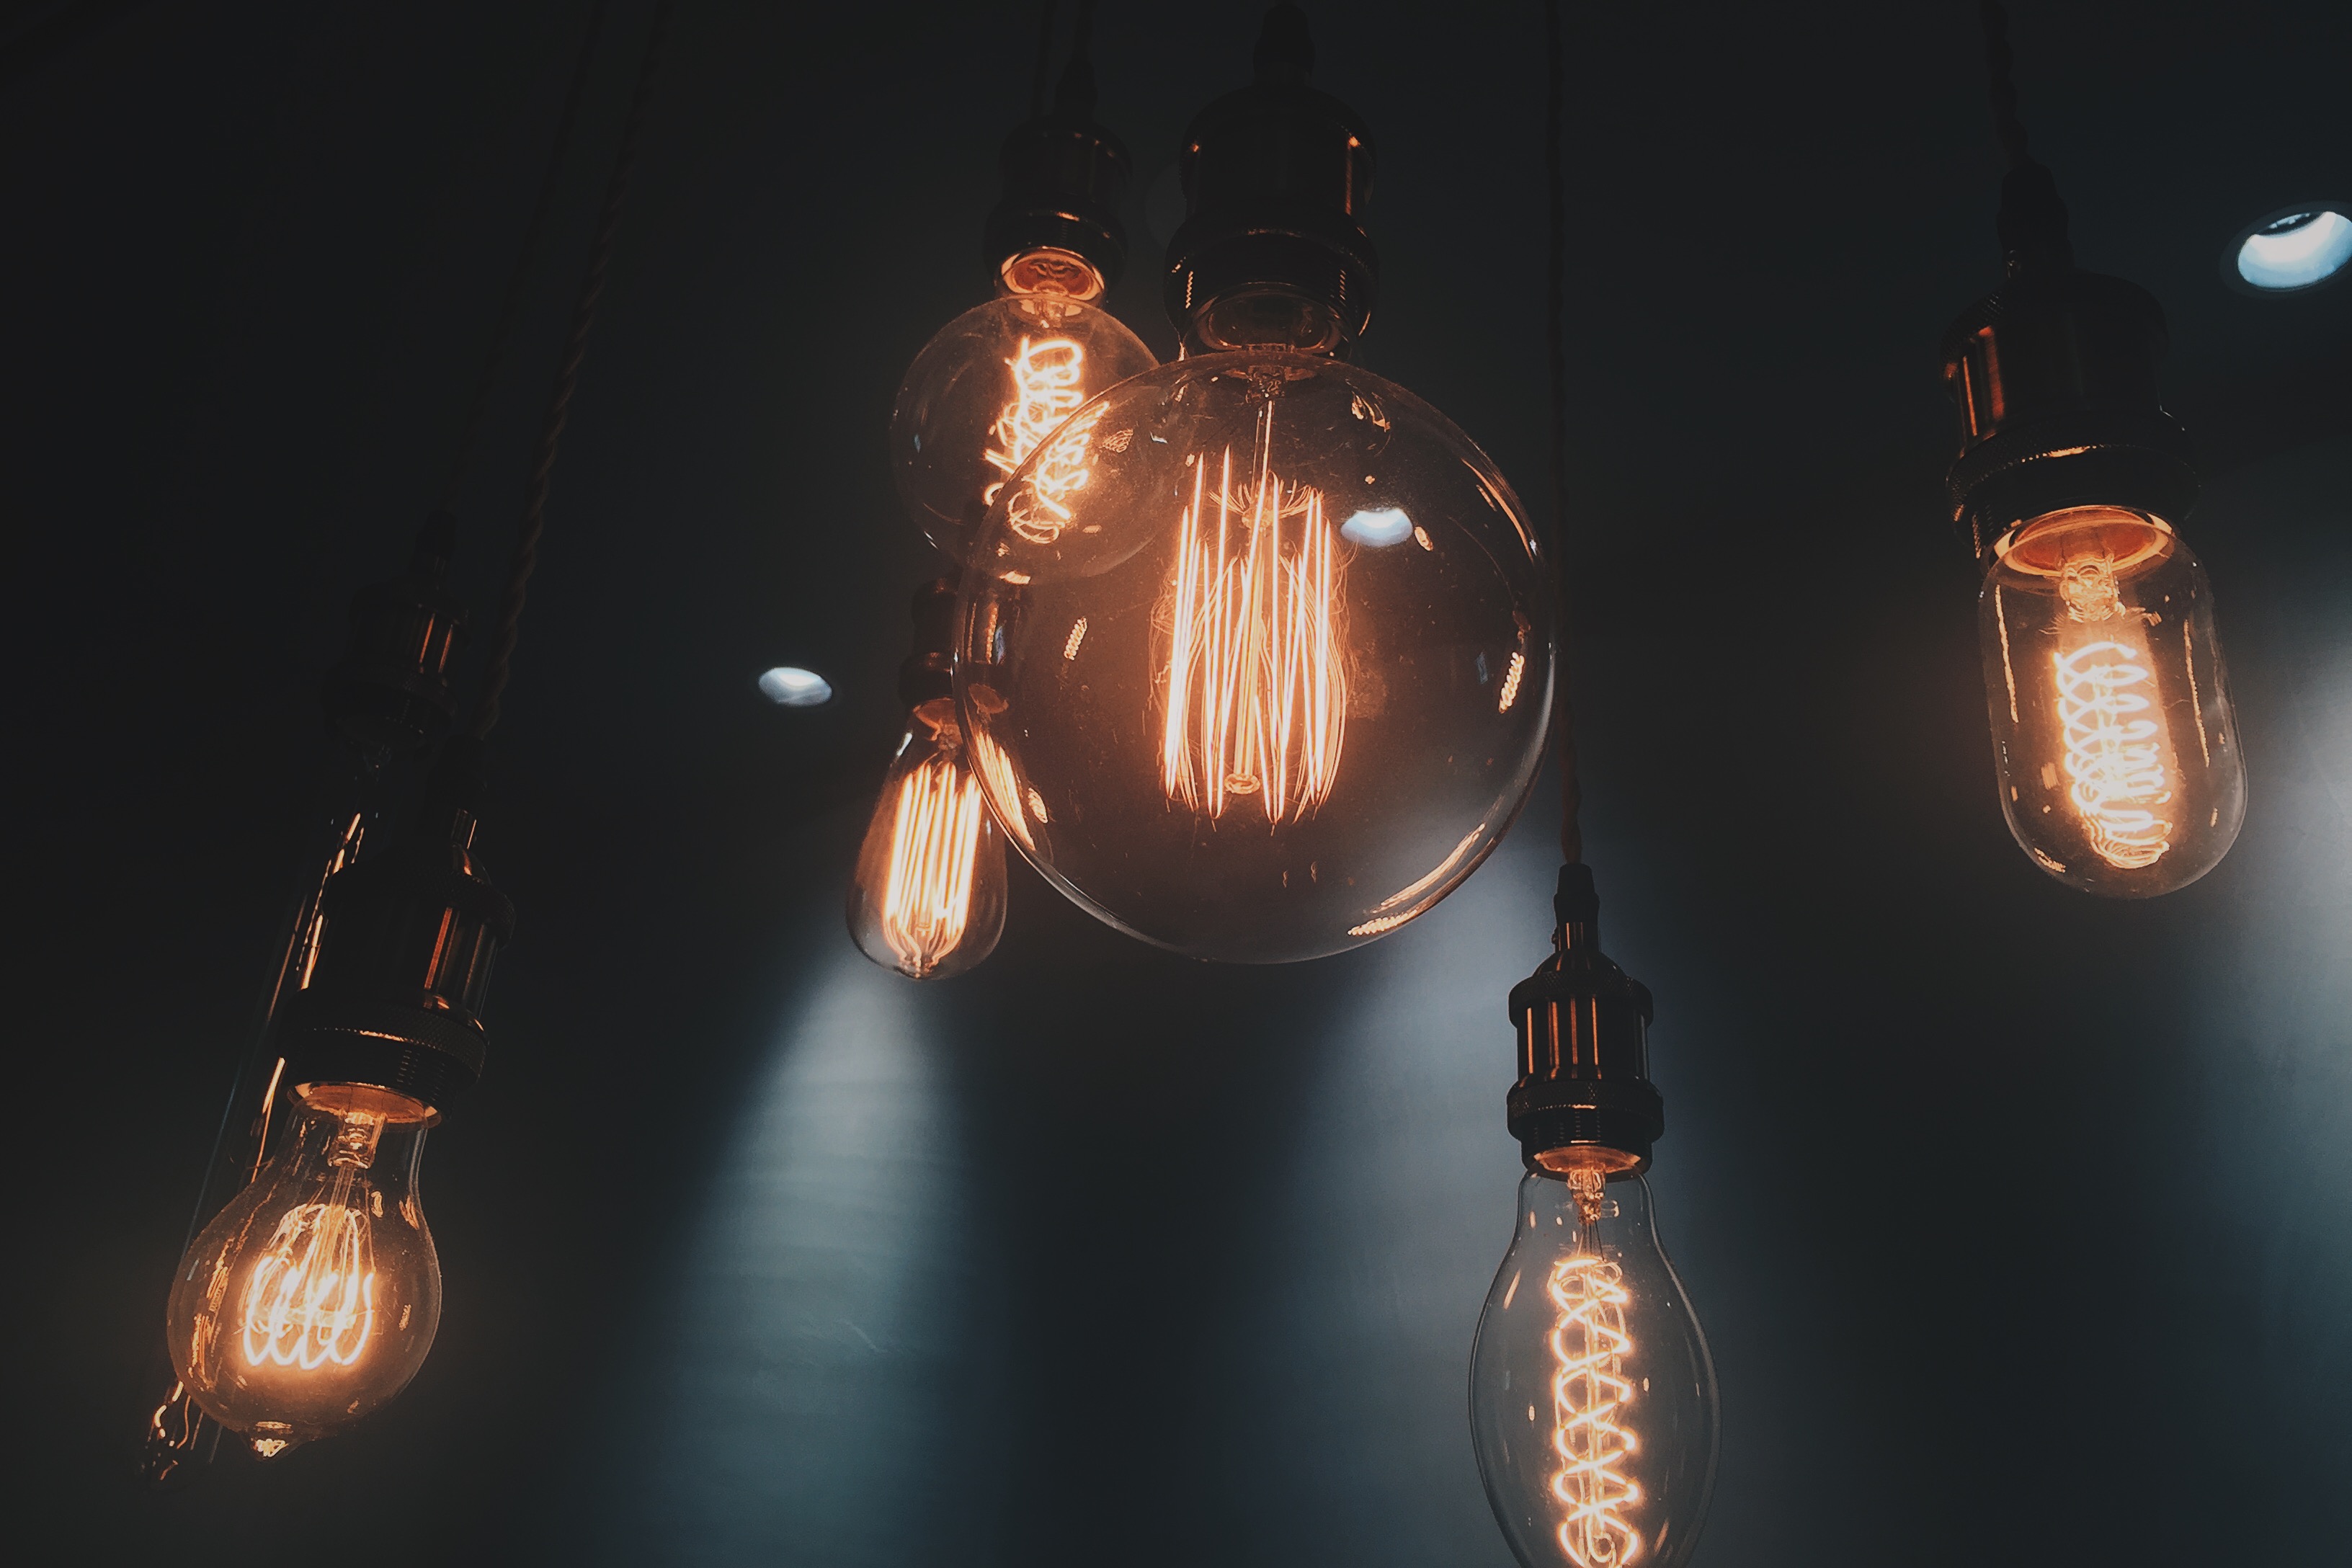
light, art, light fixture, lighting, light bulb, lamp, lighting accessory, incandescent light bulb, chandelier, darkness, night, lampshade, decor